Contrast transfer function

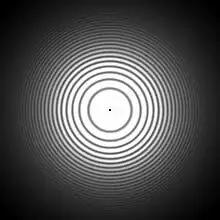
Power spectrum (Fourier transform) of a typical electron micrograph. The effect of the contrast transfer function can be seen in the alternating light and dark rings (Thon rings), which show the relation between contrast and spatial frequency.

The contrast transfer function (CTF) mathematically describes how aberrations in a transmission electron microscope (TEM) modify the image of a sample. This contrast transfer function (CTF) sets the resolution of high-resolution transmission electron microscopy (HRTEM), also known as phase contrast TEM.